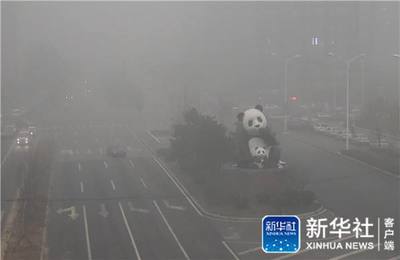
Weather: foggy or hazy